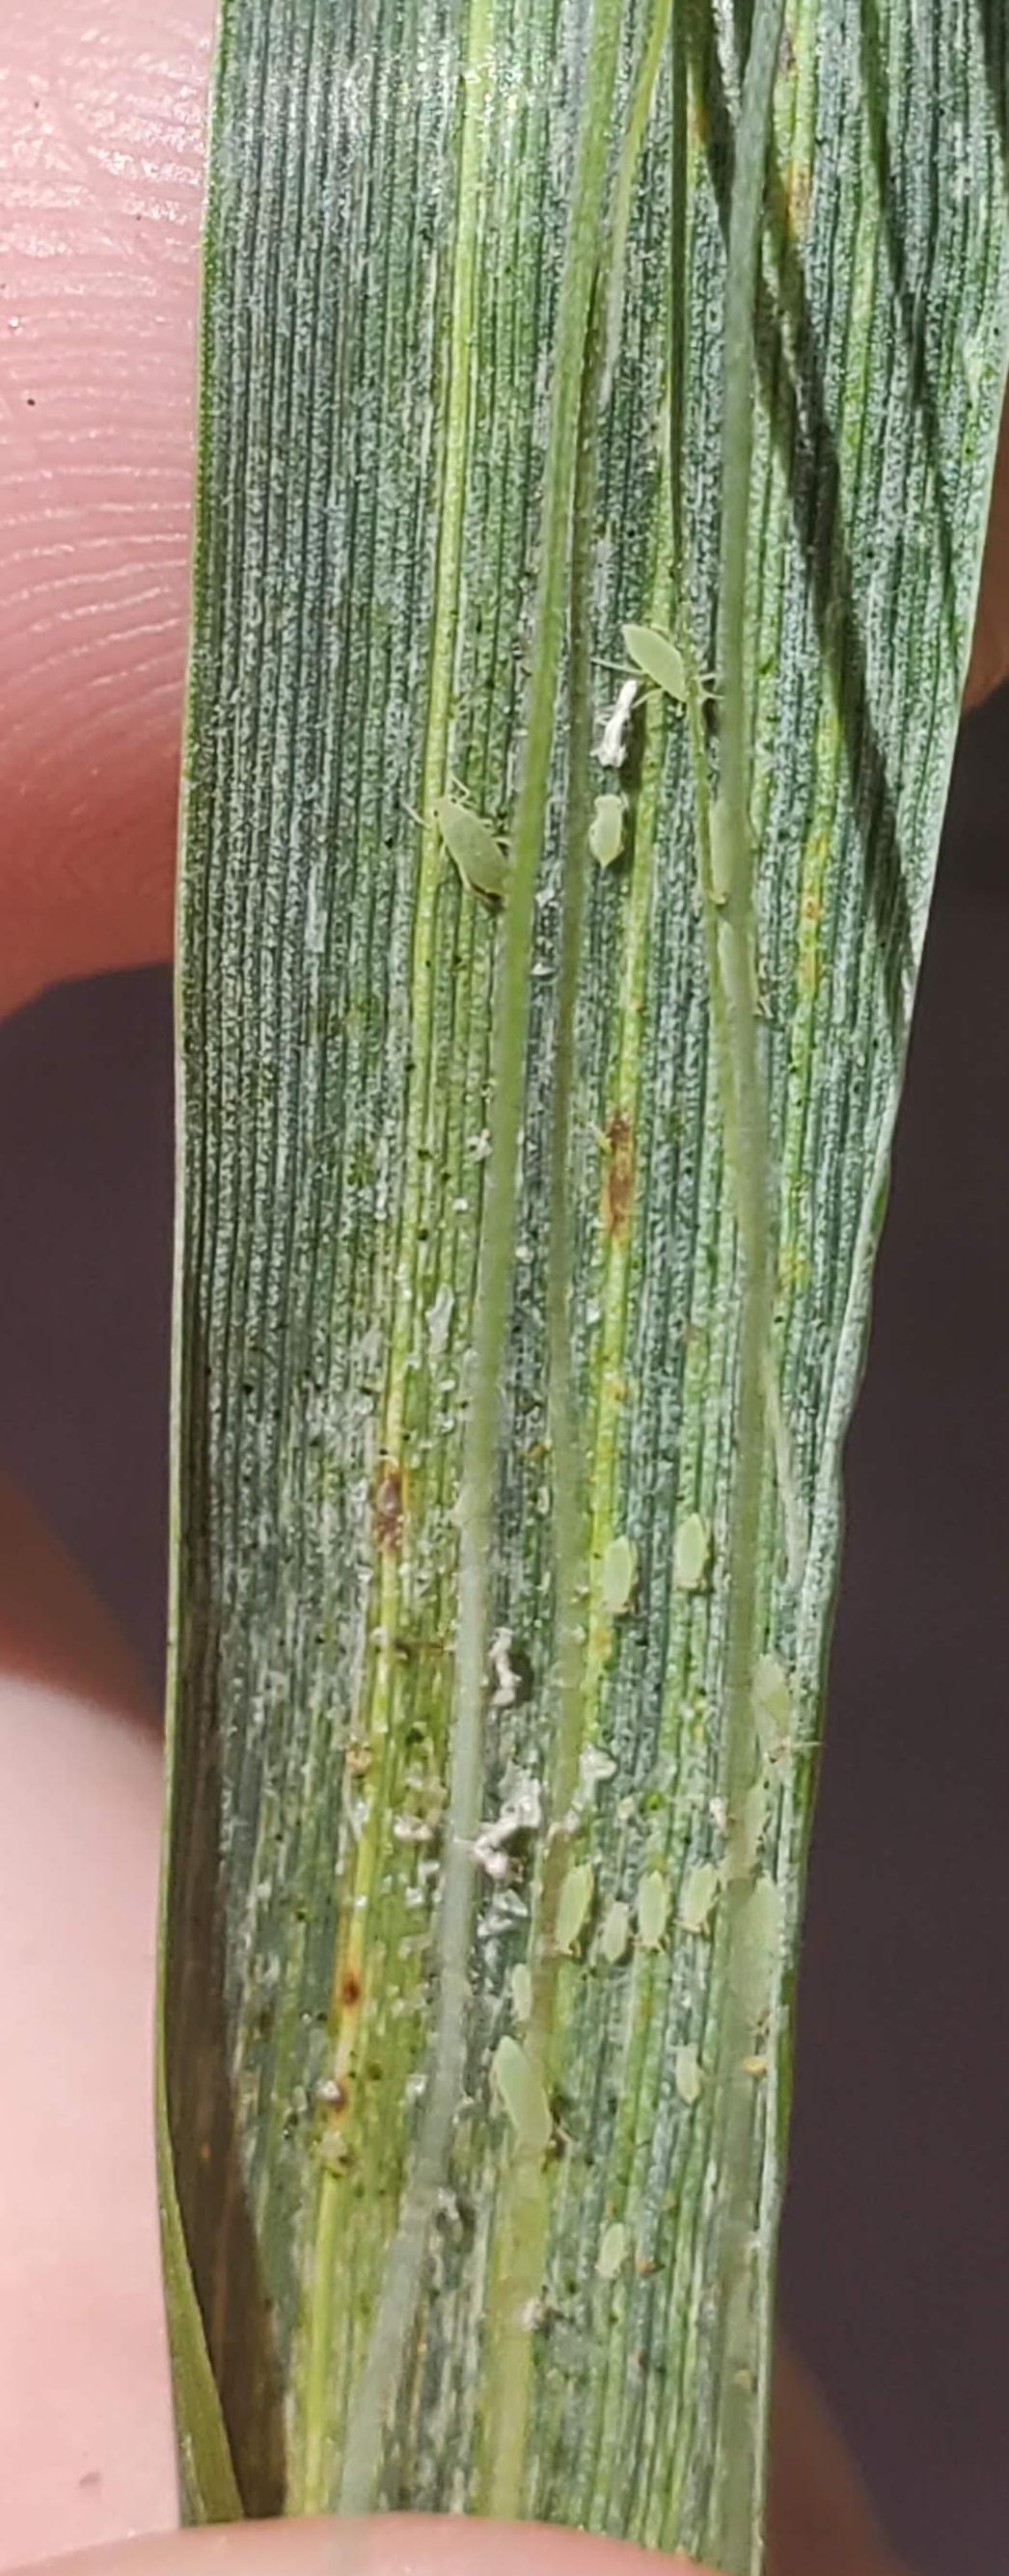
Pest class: russian_wheat_aphid